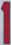
Number: 1